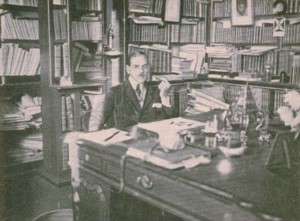
Photo du poète Afonso Lopes Vieira dans son cabinet de travail en 1921
Afonso Lopes Vieira, né le 16 janvier 1878 à Leiria et mort à Lisbonne le 25 janvier 1946, est un poète portugais. Il est l'une des figures majeures de la Renascença portuguesa et du Modernisme portugais. Publiant sans interruption de 1898 à 1946, il laisse une œuvre littéraire considérable, constituée de dizaines de recueils de poésie, mais aussi d'articles, de conférences, d'actualisation de textes anciens, etc. Au lendemain de la proclamation de la République portugaise, il est l'un de ceux qui lancent en 1911 le mouvement de la « Renaissance portugaise » avec son recueil « Chansons du Vent et du Soleil ». Il s'illustre par sa promotion des valeurs artistiques et culturelles nationales, par son travail de retour aux sources de la culture portugaise, sa campagne Vicentina, et par son travail de précurseur dans le domaine de la photographie.